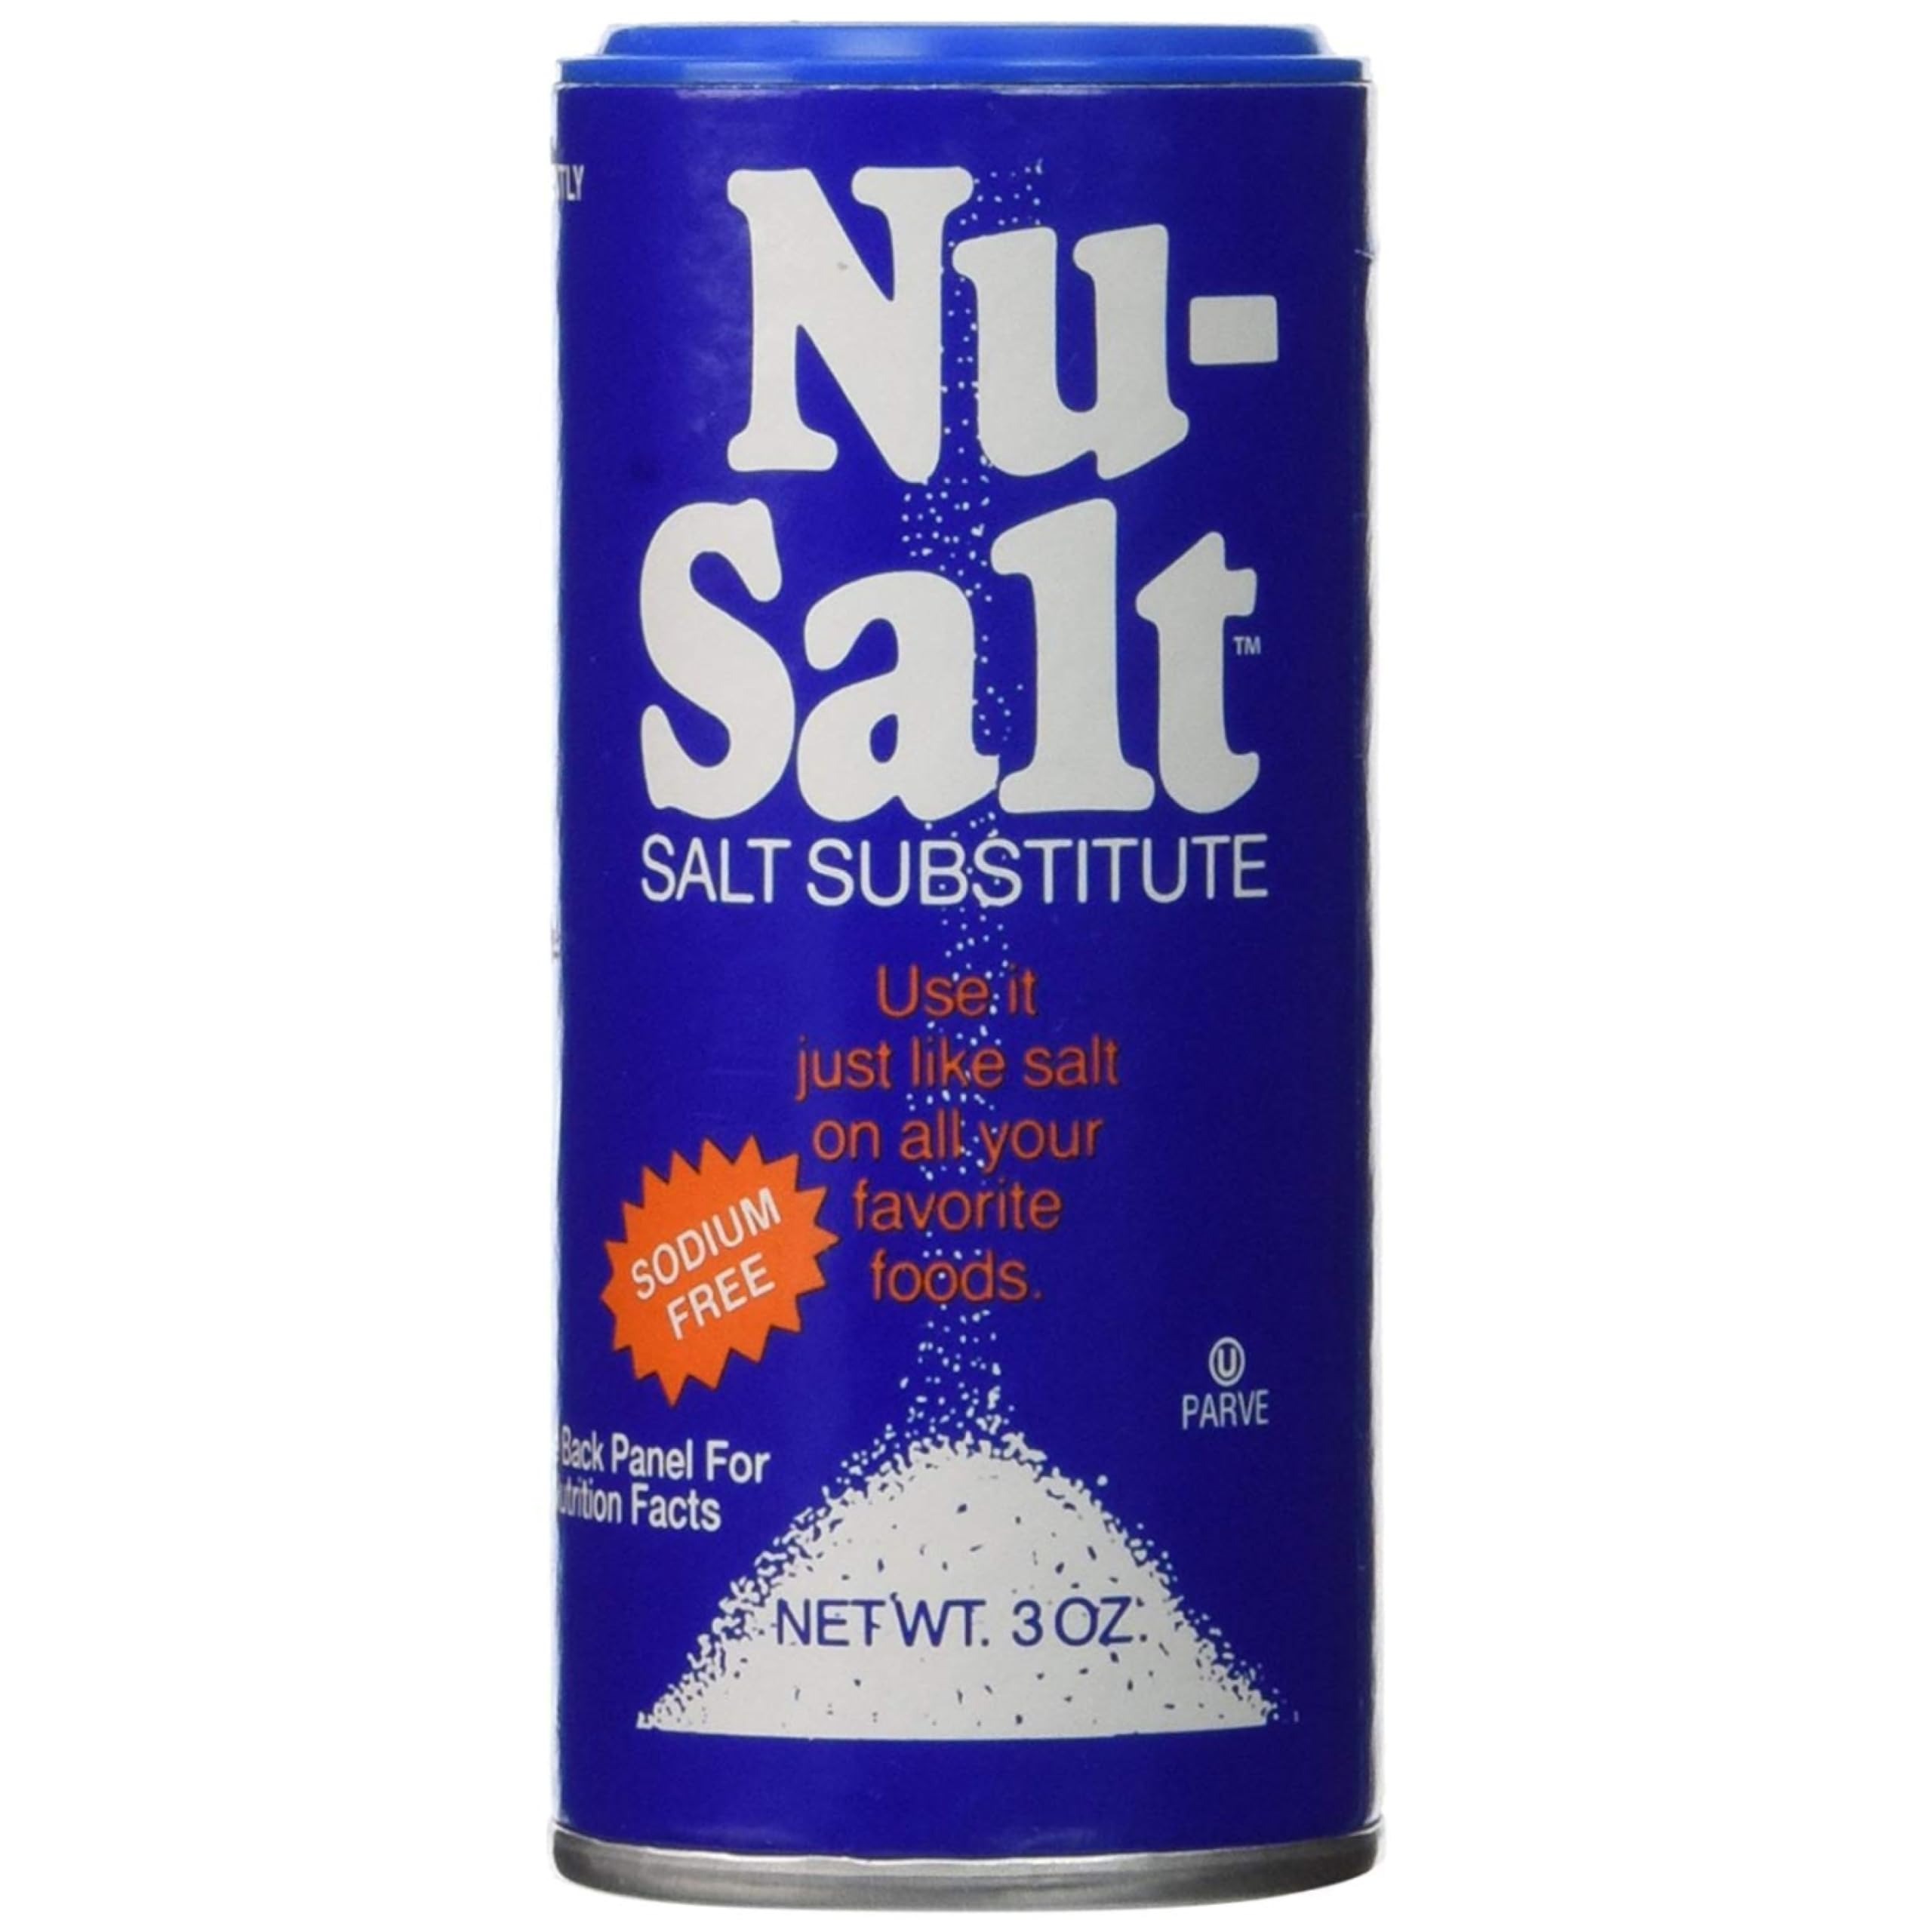
Item Name: Nu-Salt Substitute Shaker, 3 Ounce (Pack of 36)
Bullet Point 1: SALT ALTERNATIVE: Nu-salt is a sodium-free substitute; Potassium chloride is the salt substitute component of the blend
Bullet Point 2: GREAT WAY: To reduce excess sodium; Daily diet; Use it just like salt on all your favorite foods
Bullet Point 3: TASTY SUBSTITUTE: Looks, tastes, measures, and even sprinkles as if it were regular table salt
Bullet Point 4: TASTY SUBSTITUTE: Looks, tastes, measures, and even sprinkles as if it were regular table salt VEGAN: Use it in all your vegan-friendly dishes; 100% natural
Bullet Point 5: CONVENIENT SHAKER: For table use, cooking, and baking
Product Description: Use it just like salt on all your favorite foods. Sodium-free. See the back panel for nutrition facts. Nu-Salt looks, pours, and measures just like regular salt. For table use, cooking, and baking.
Value: 36.0
Unit: Count

Price: 9.98